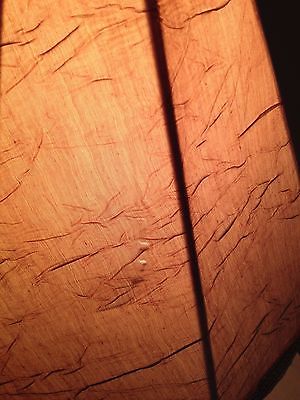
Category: lamp